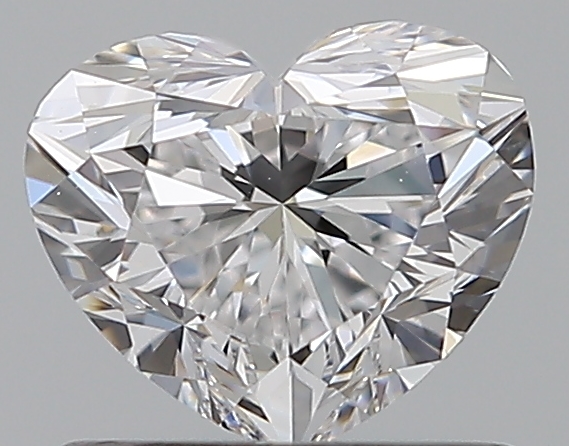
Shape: heart
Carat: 0.7
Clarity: VS2
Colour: D
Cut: EX
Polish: EX
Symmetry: EX
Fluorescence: N
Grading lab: GIA
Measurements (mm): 5.16 x 6.07 x 3.65